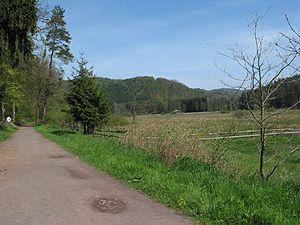
La réserve de biosphère transfrontière des Vosges du Nord-Pfälzerwald est une réserve de biosphère transfrontière entre l'Allemagne et la France, comprenant les Vosges du Nord en France et la forêt palatine en Allemagne, reconnue par l'Unesco le 8 décembre 1998.